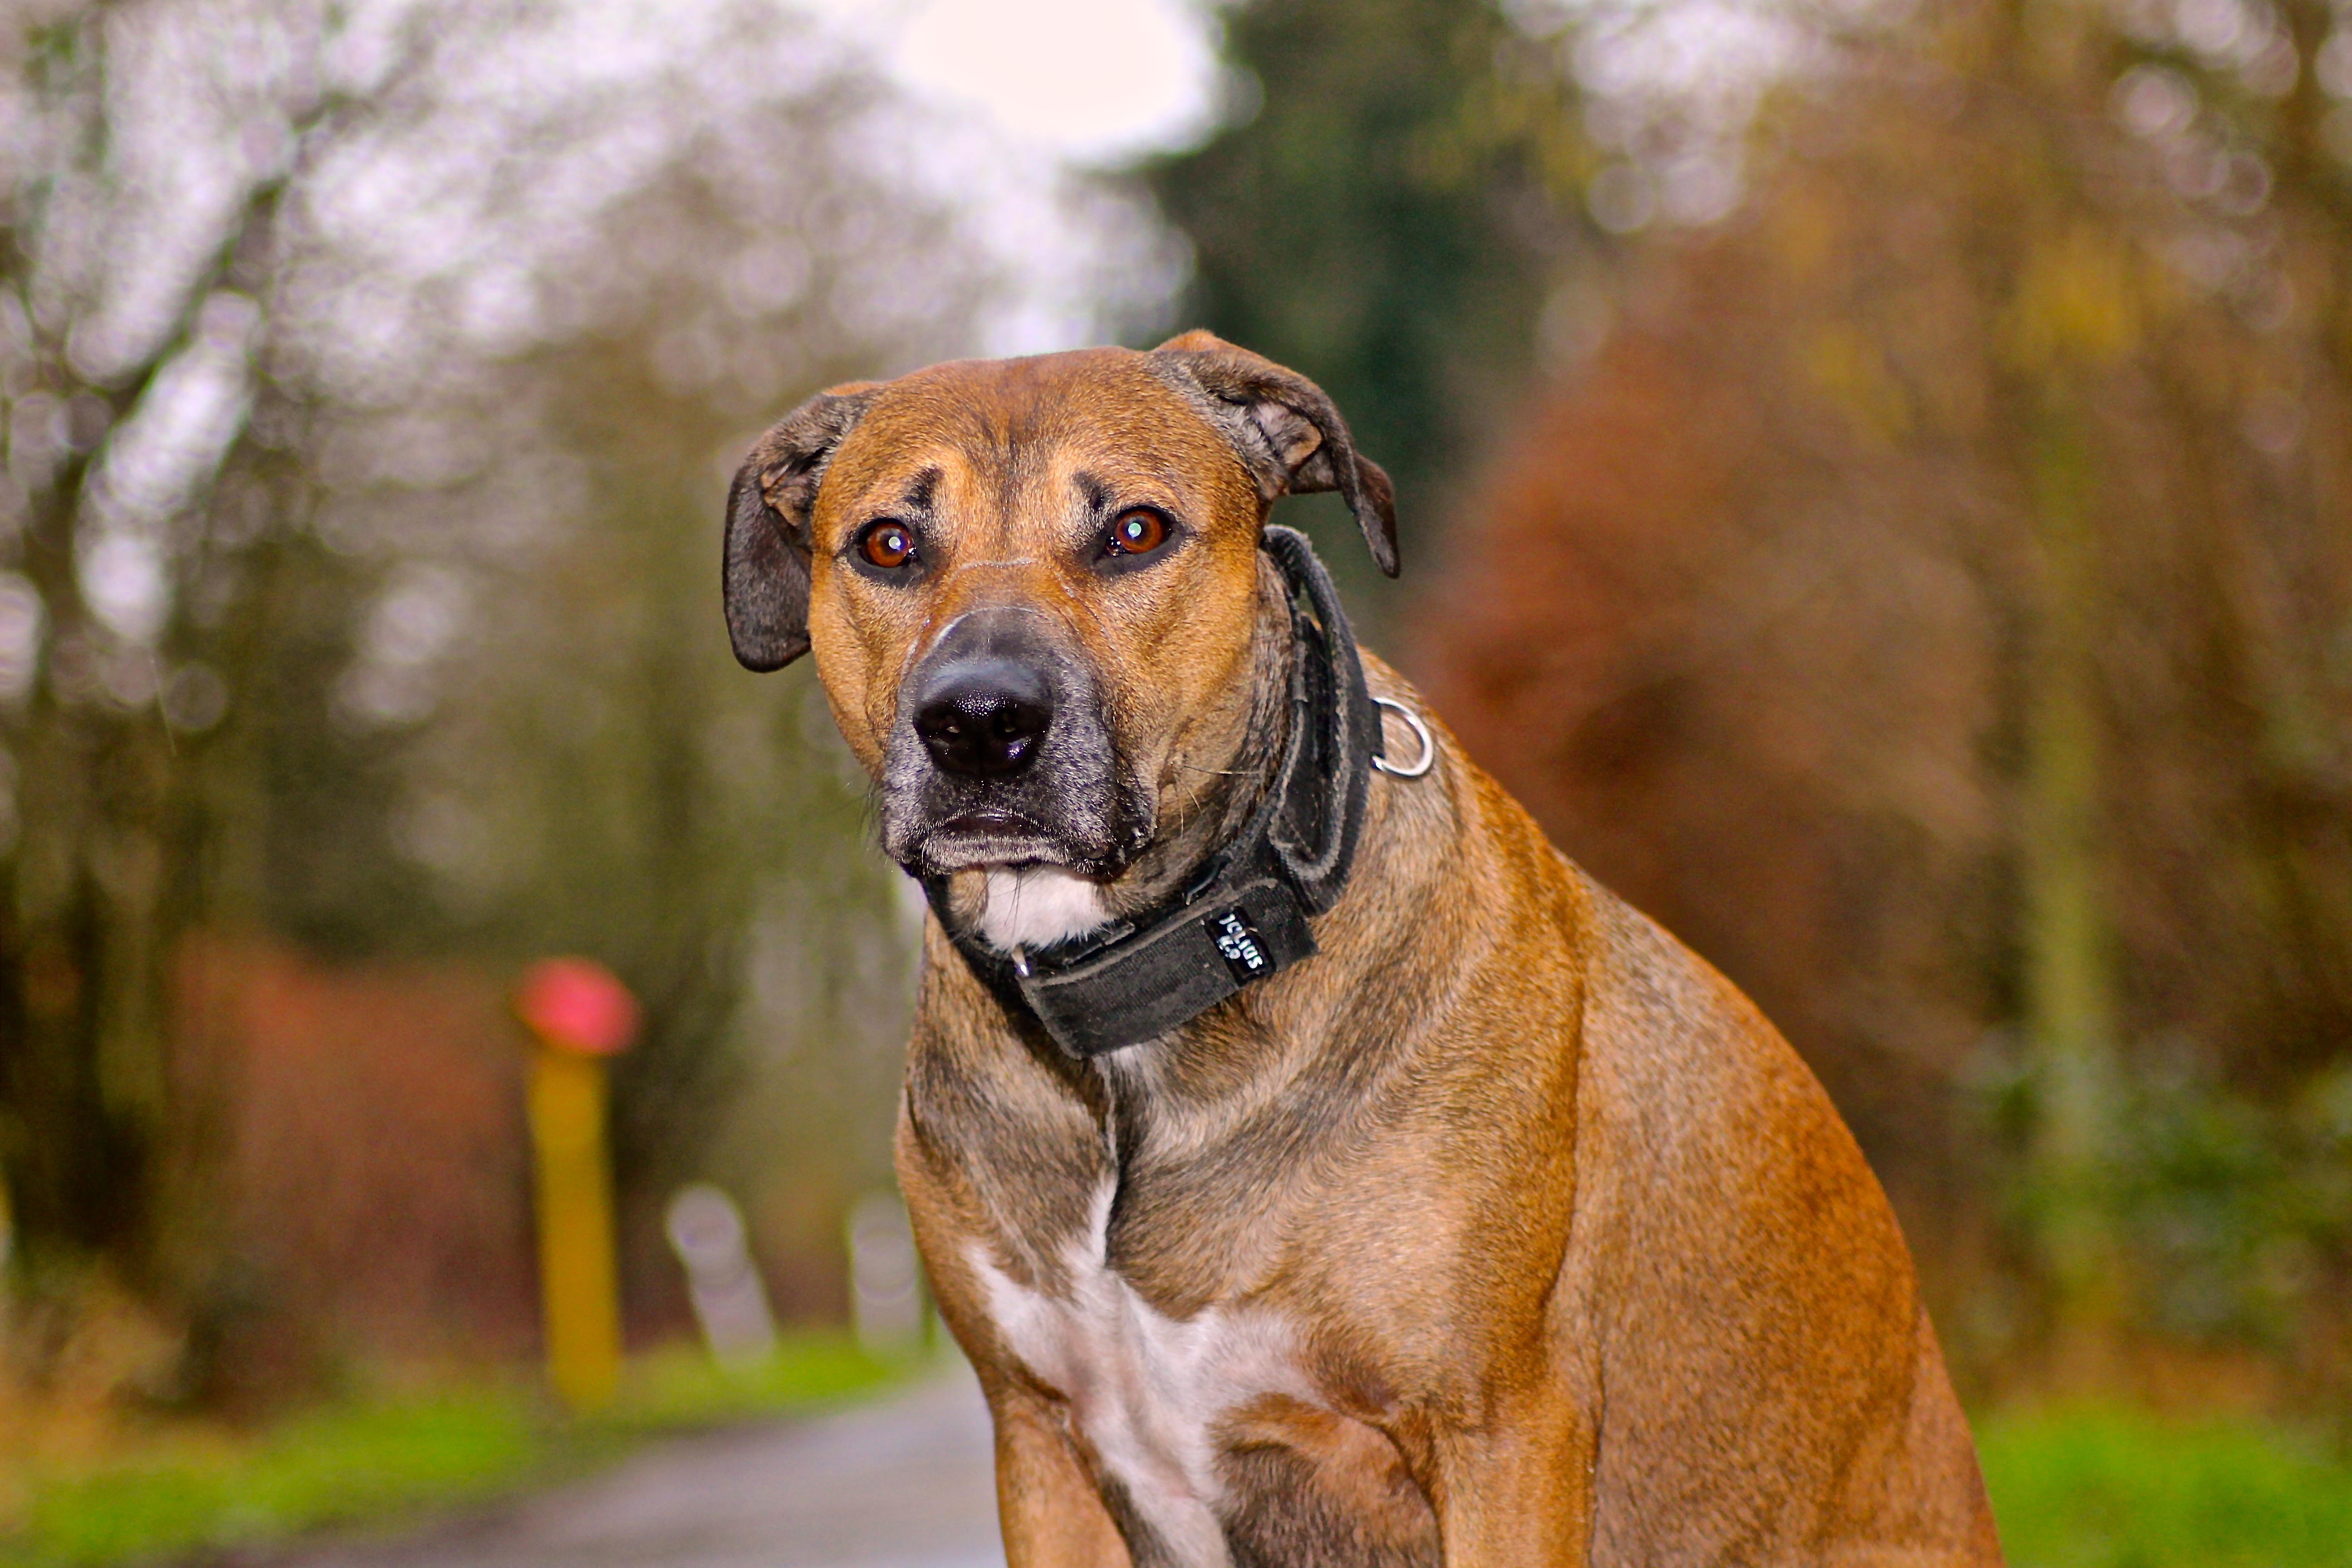
seat, view, dog, animal, pet, hound, whiskers, snout, wait, attention, dog breed, dear, animal portrait, dog portrait, rhodesian ridgeback, dog like mammal, black mouth cur, tosa, broholmer